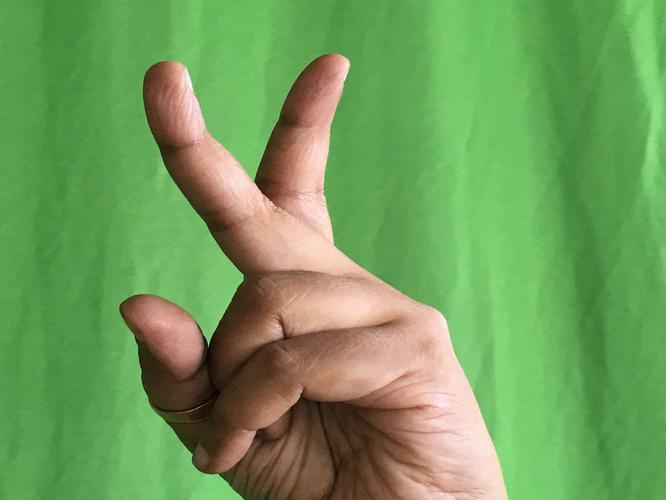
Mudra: Katrimukha
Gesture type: single_hand